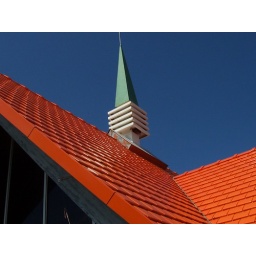
The still gleaming orange roof of the old howard johnsons motor lodge in topeka kansas.